Il gatto mammone

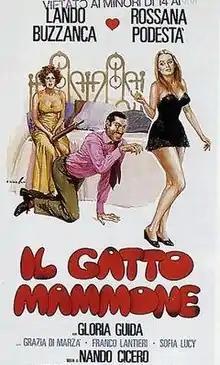

Il gatto mammone is a 1975 Italian commedia sexy all'italiana directed by Nando Cicero.